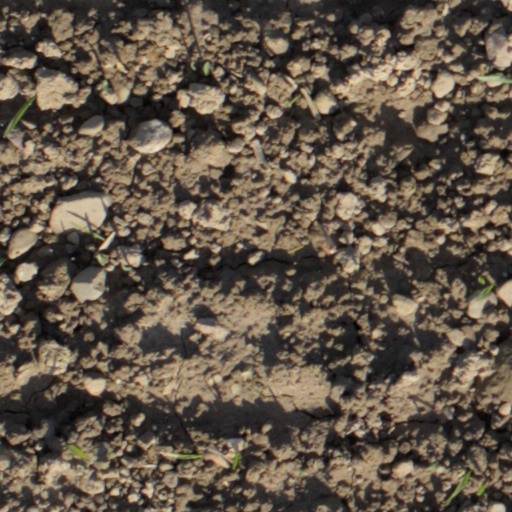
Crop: wheat